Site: brandenburg
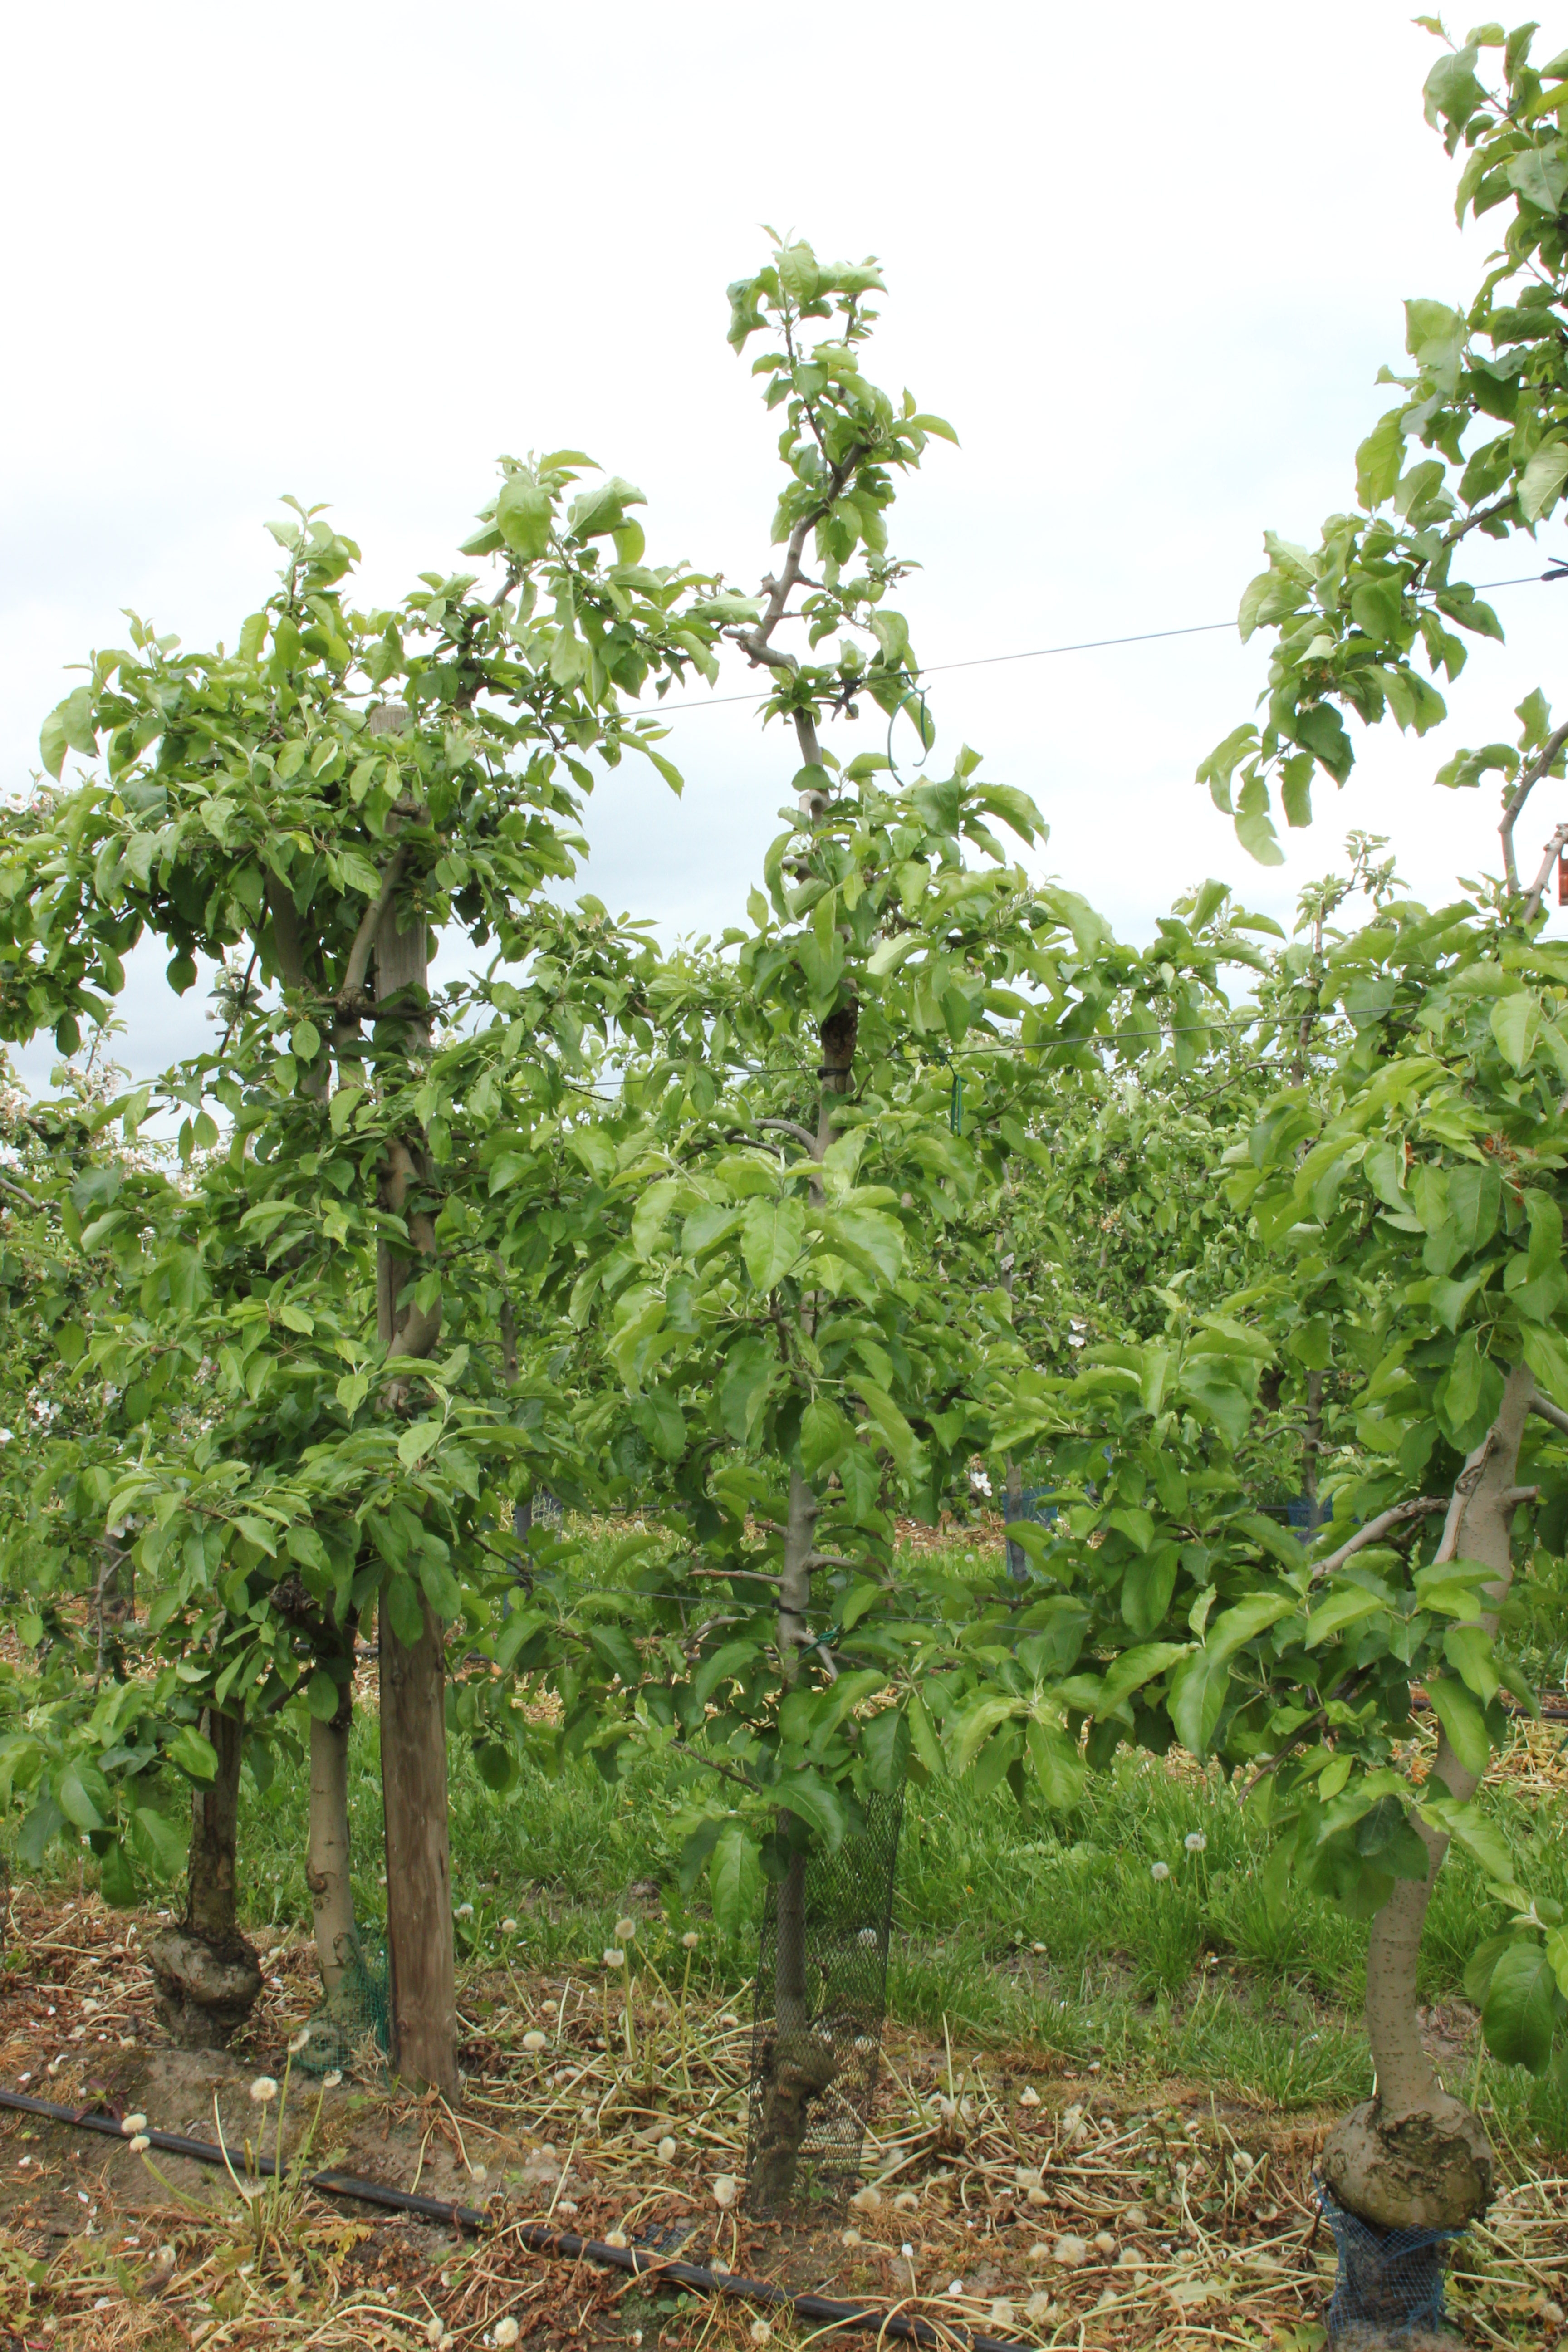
Growth stage (BBCH 67): Flowering